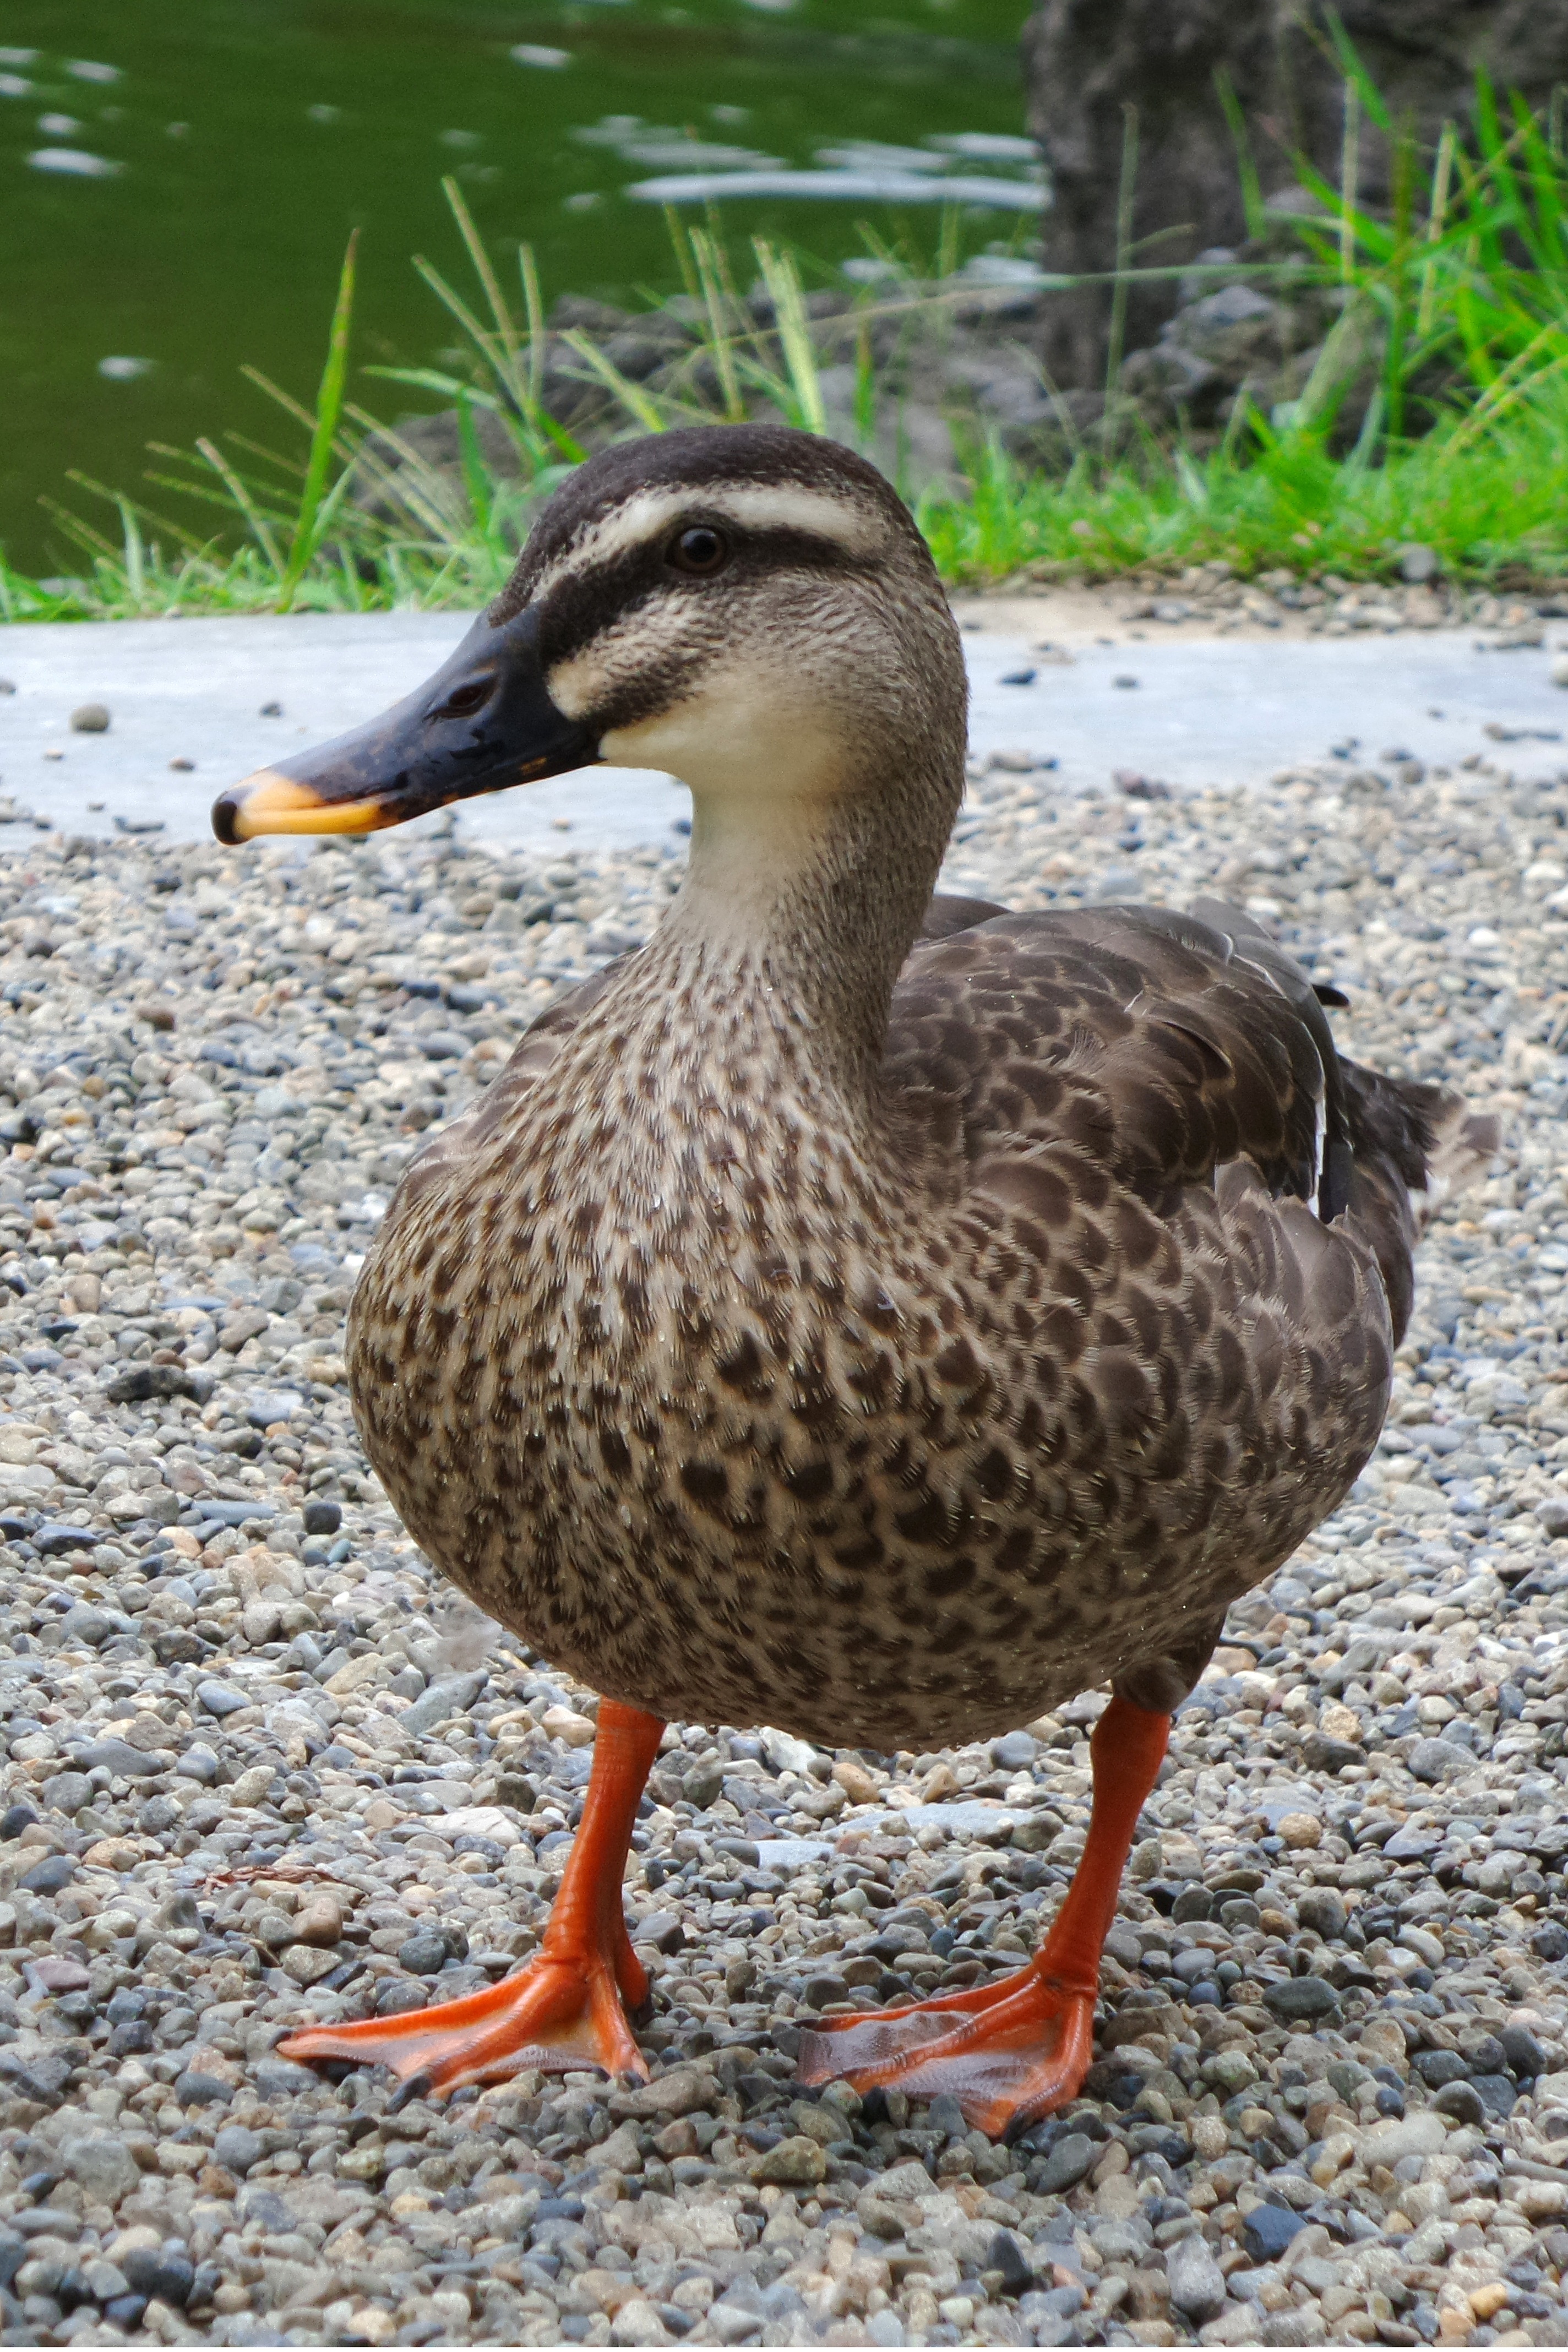
nature, bird, wildlife, beak, fowl, fauna, poultry, duck, goose, vertebrate, waterfowl, water bird, aquatic animals, mallard, duck bird, ducks geese and swans